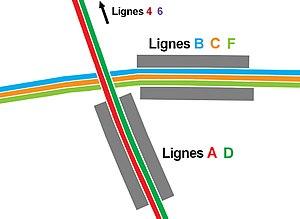
Plan schématique de la disposition des quais de la station Homme de Fer
Homme de Fer est une station desservie par les lignes A, B, C, D et F du tramway de Strasbourg.